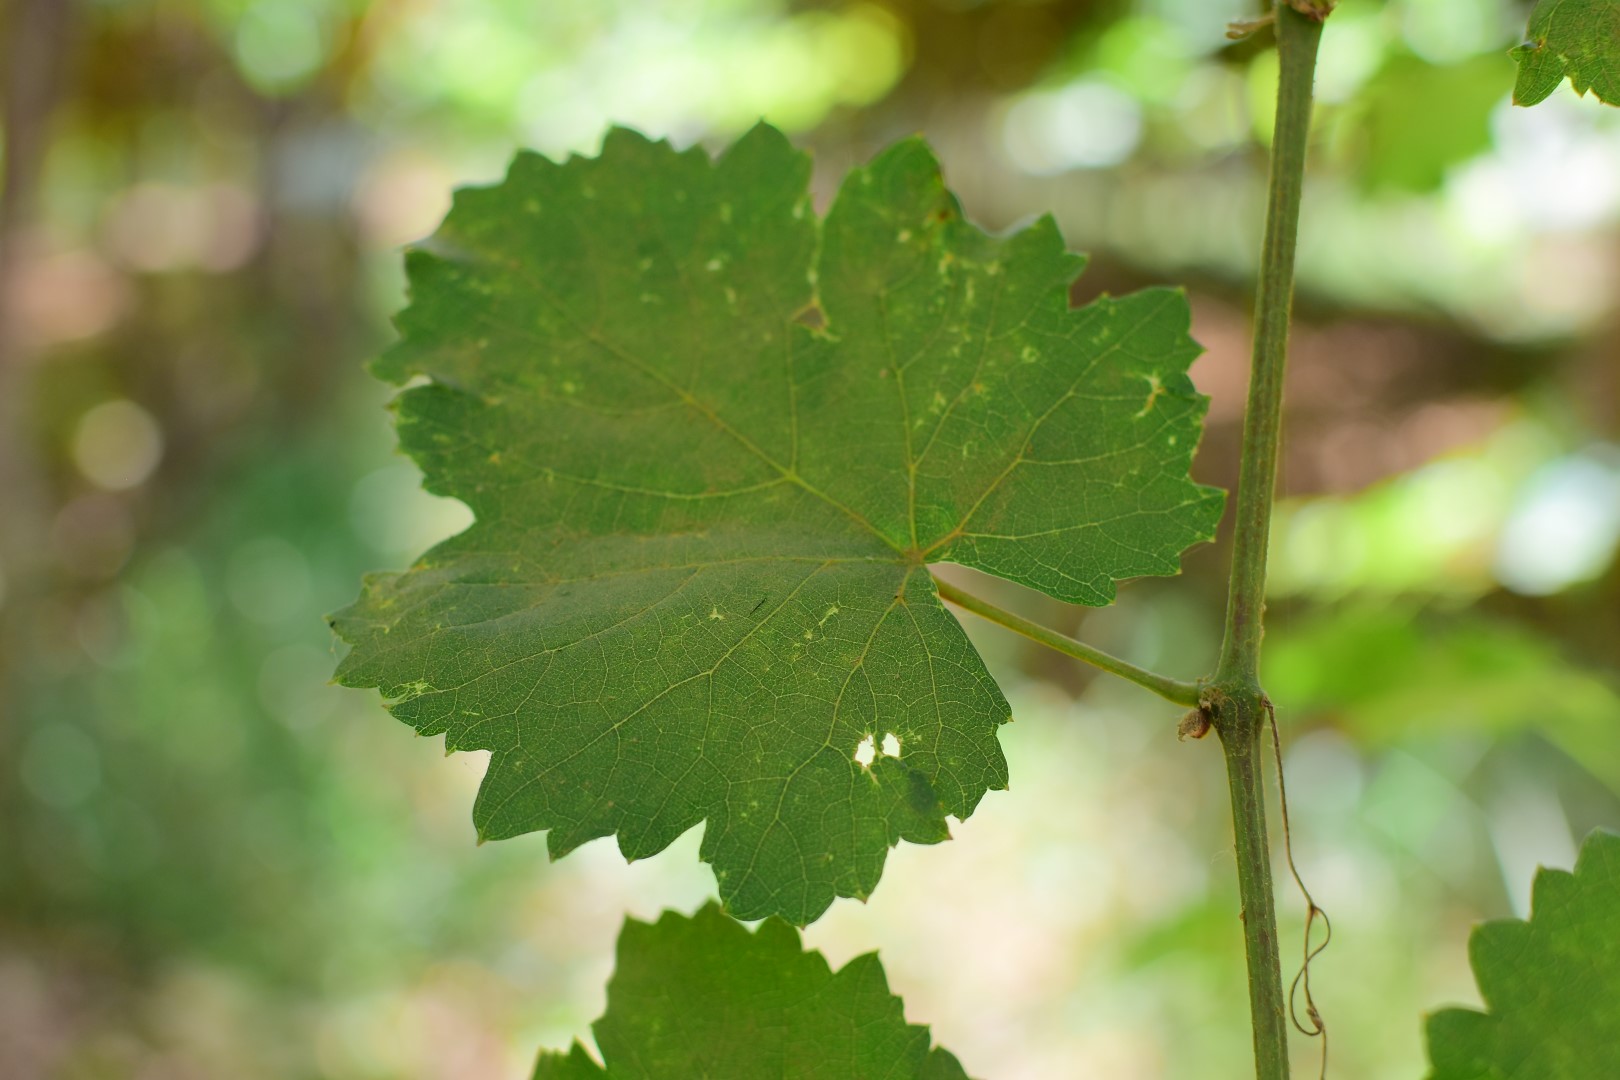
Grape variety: Kamali